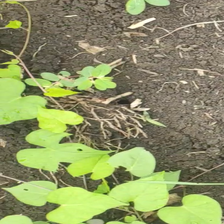
Weed species: Obscure_morning _glory(Ipomoea obscura)